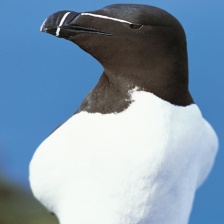
Species: RAZORBILL
Scientific name: ALCA TORDA